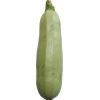
Label: Zucchini 1